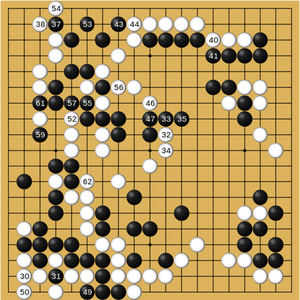
Au jeu de go, Iwamoto Kaoru vs Go Seigen - décembre 1952 - coups 130 à 162
Dans le jeu de go, le terme ko désigne une configuration de pierres particulièrement fréquente, permettant la capture d'une pierre unique ainsi que la capture en retour immédiate d'une autre pierre, cet échange de captures ramenant à la position initiale. Le risque d'une répétition éternelle et donc d'une annulation de la majorité des parties pour cette raison a amené à la création d'une règle spéciale, déclarant cette seconde capture illégale. Il est donc obligatoire dans ce cas de jouer à un autre endroit du goban.